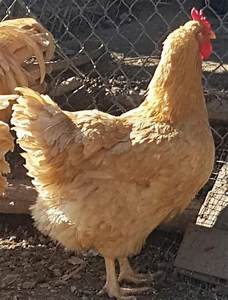
Label: chicken